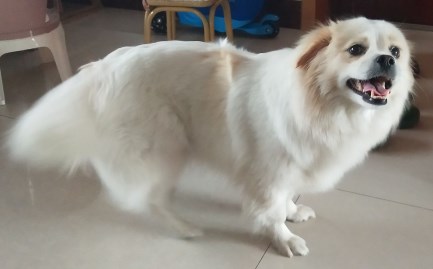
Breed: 3336-n000121-chinese_rural_dog